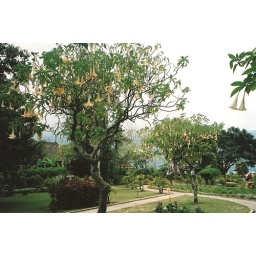
trumpet flower tree in Bali